Smelly socks

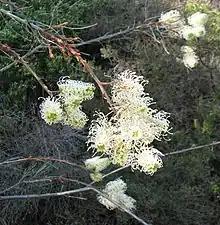
Smelly socks grevillea

Smelly socks are socks that have acquired a foul odor due to prolonged wearing on feet. Their odor, which is complex and remains the object of study, is a mixture of ammonia, fatty acids (in particular, isovaleric acid), and lactic acid.